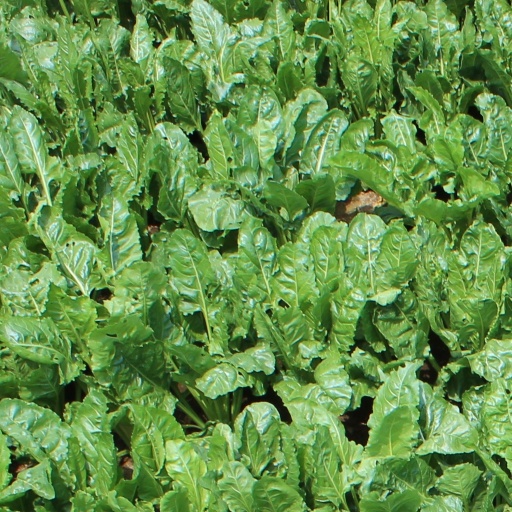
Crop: sugar beet